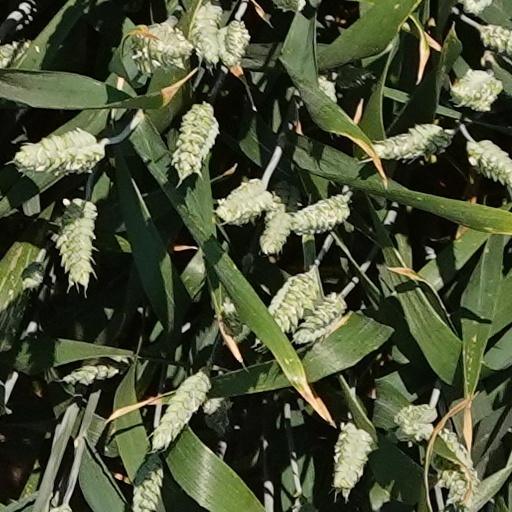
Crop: wheat